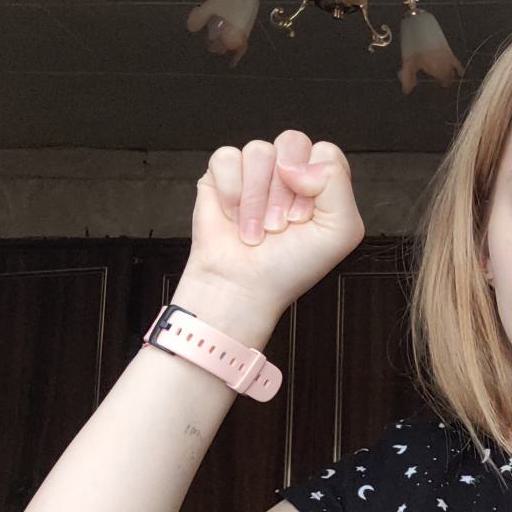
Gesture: fist